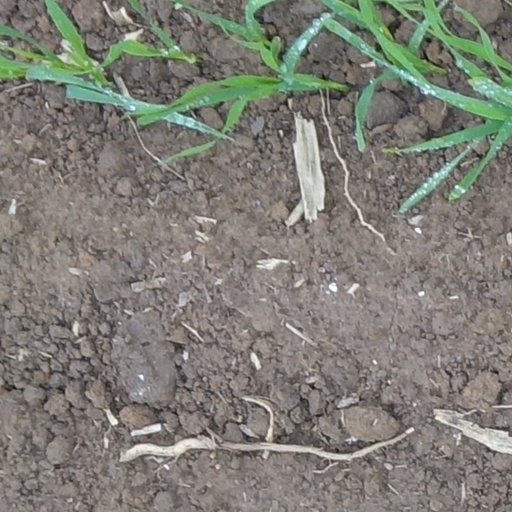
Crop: wheat